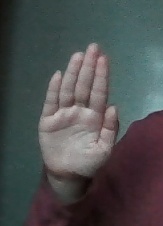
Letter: seen